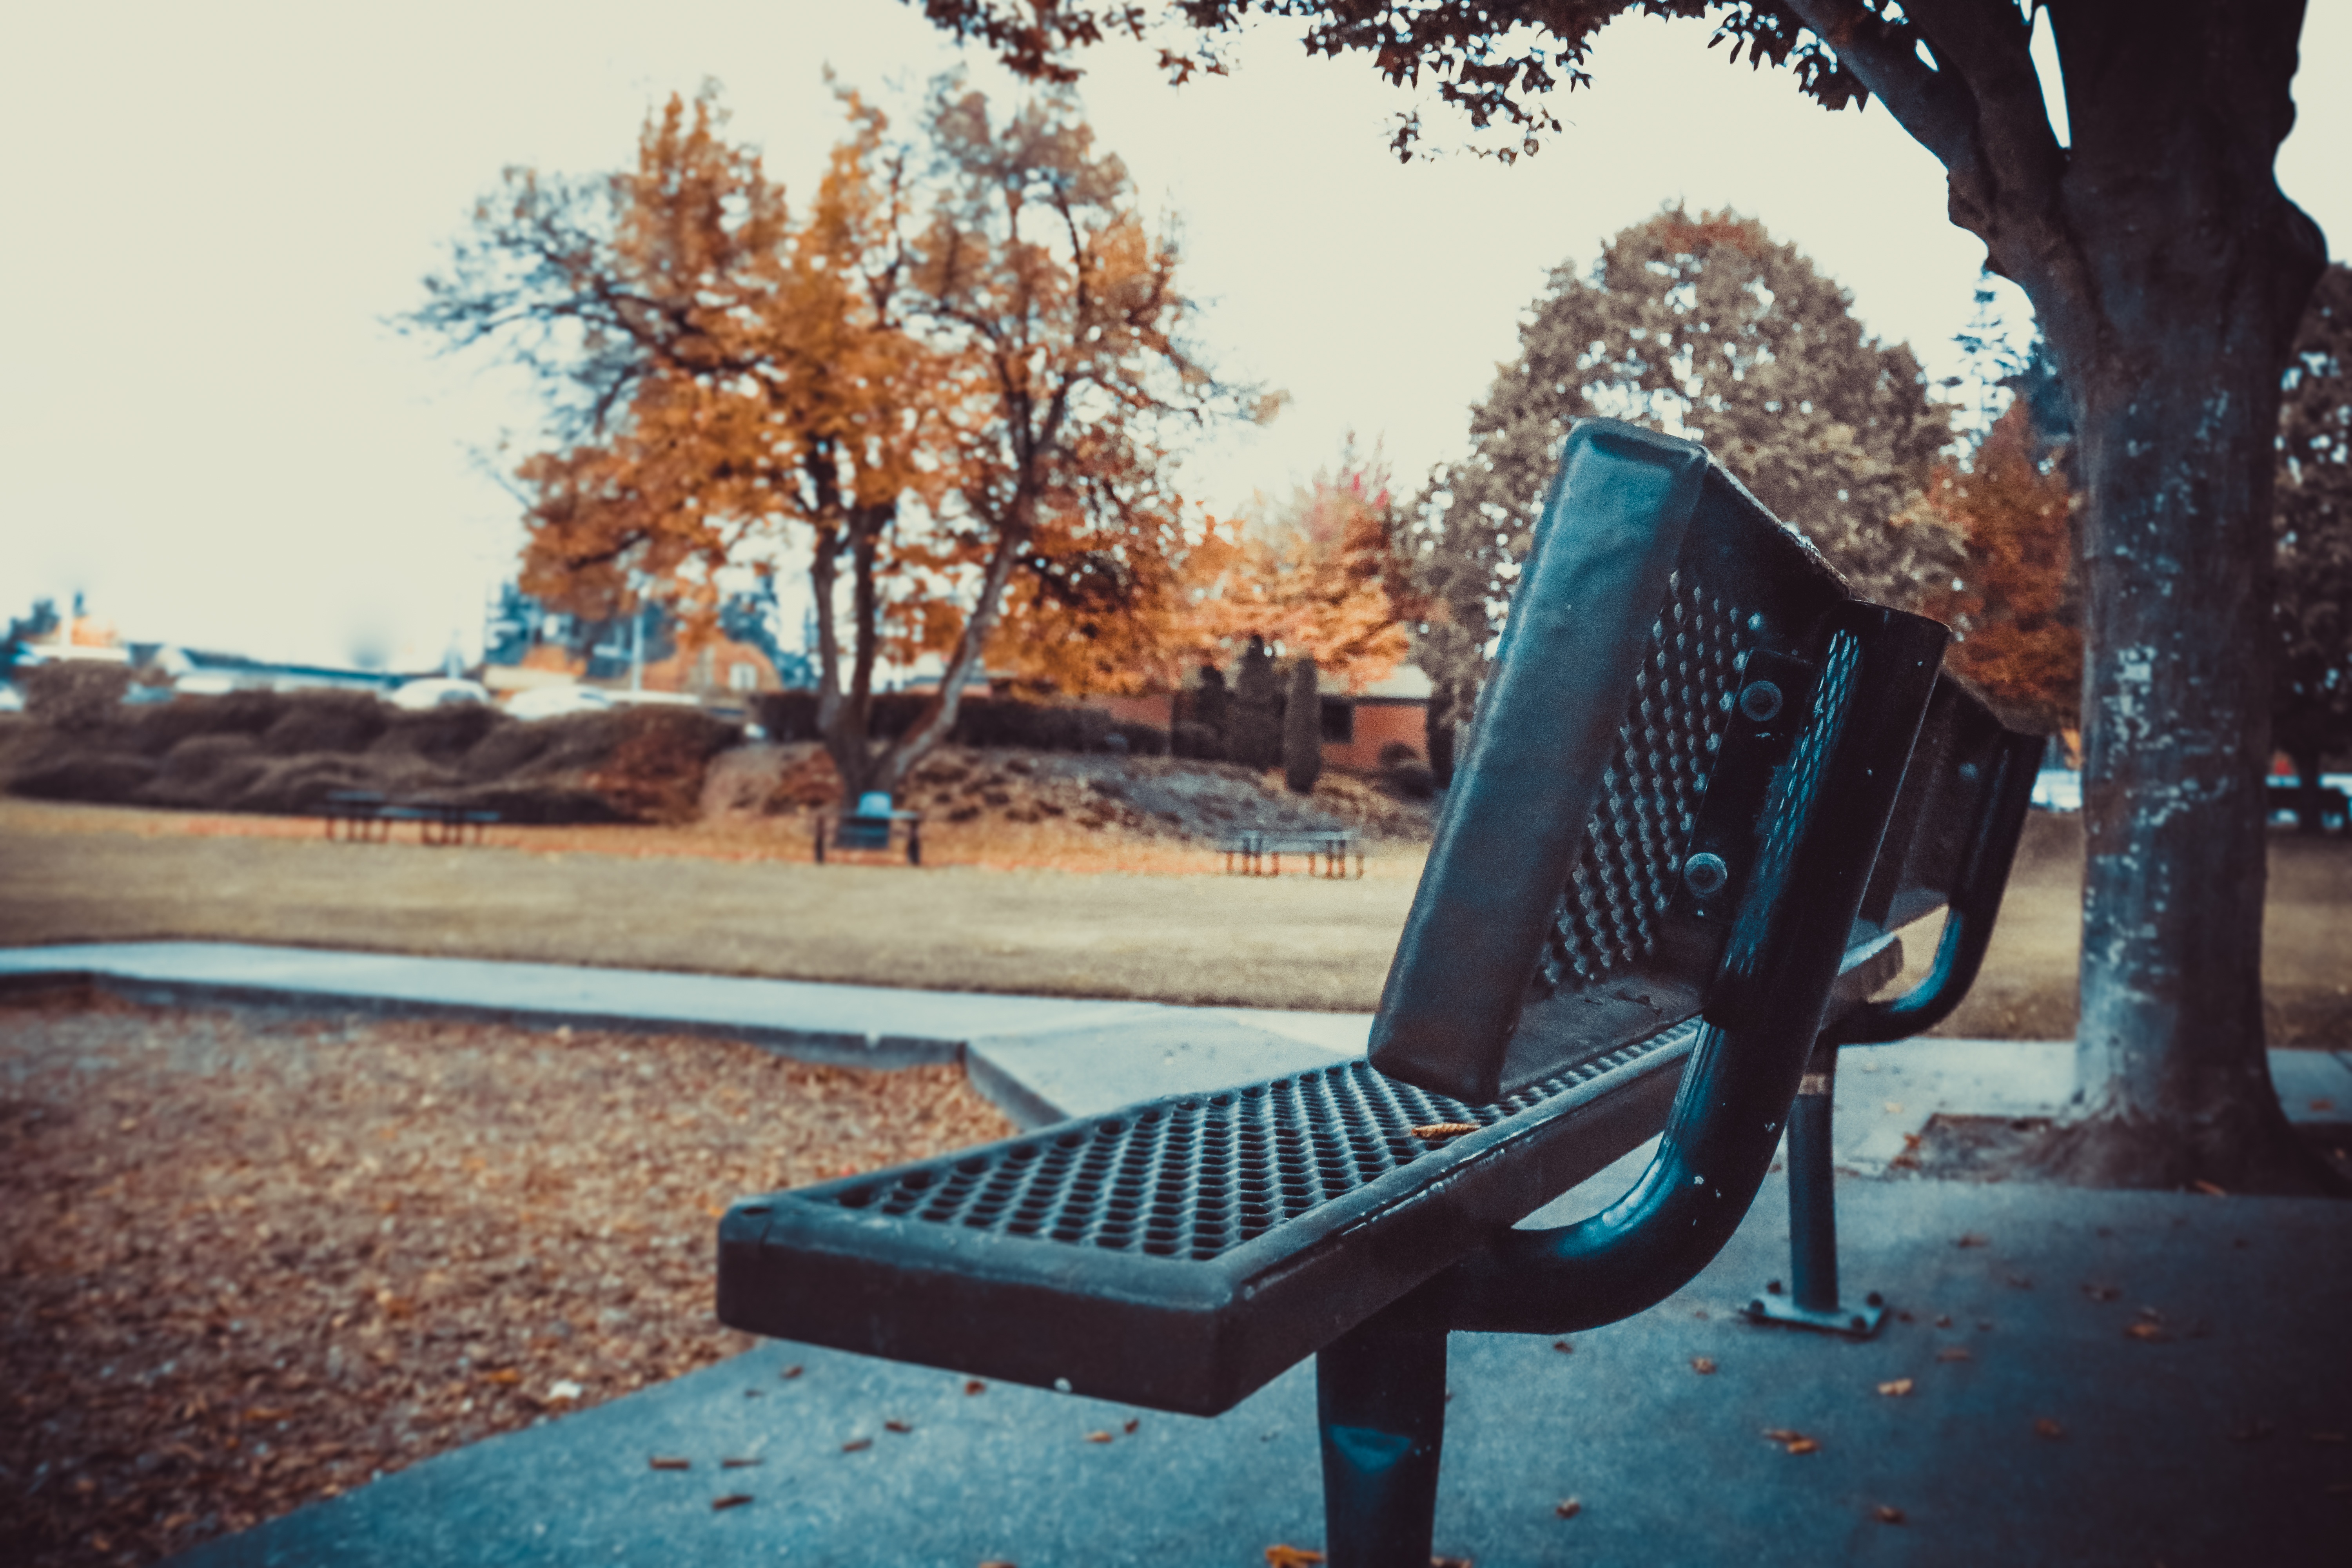
tree, nature, forest, bench, leaf, fall, orange, red, color, autumn, park, blue, furniture, colorful, yellow, leisure, season, maple, leaves, outdoors, bright, october, autumn leaves, fall leaves